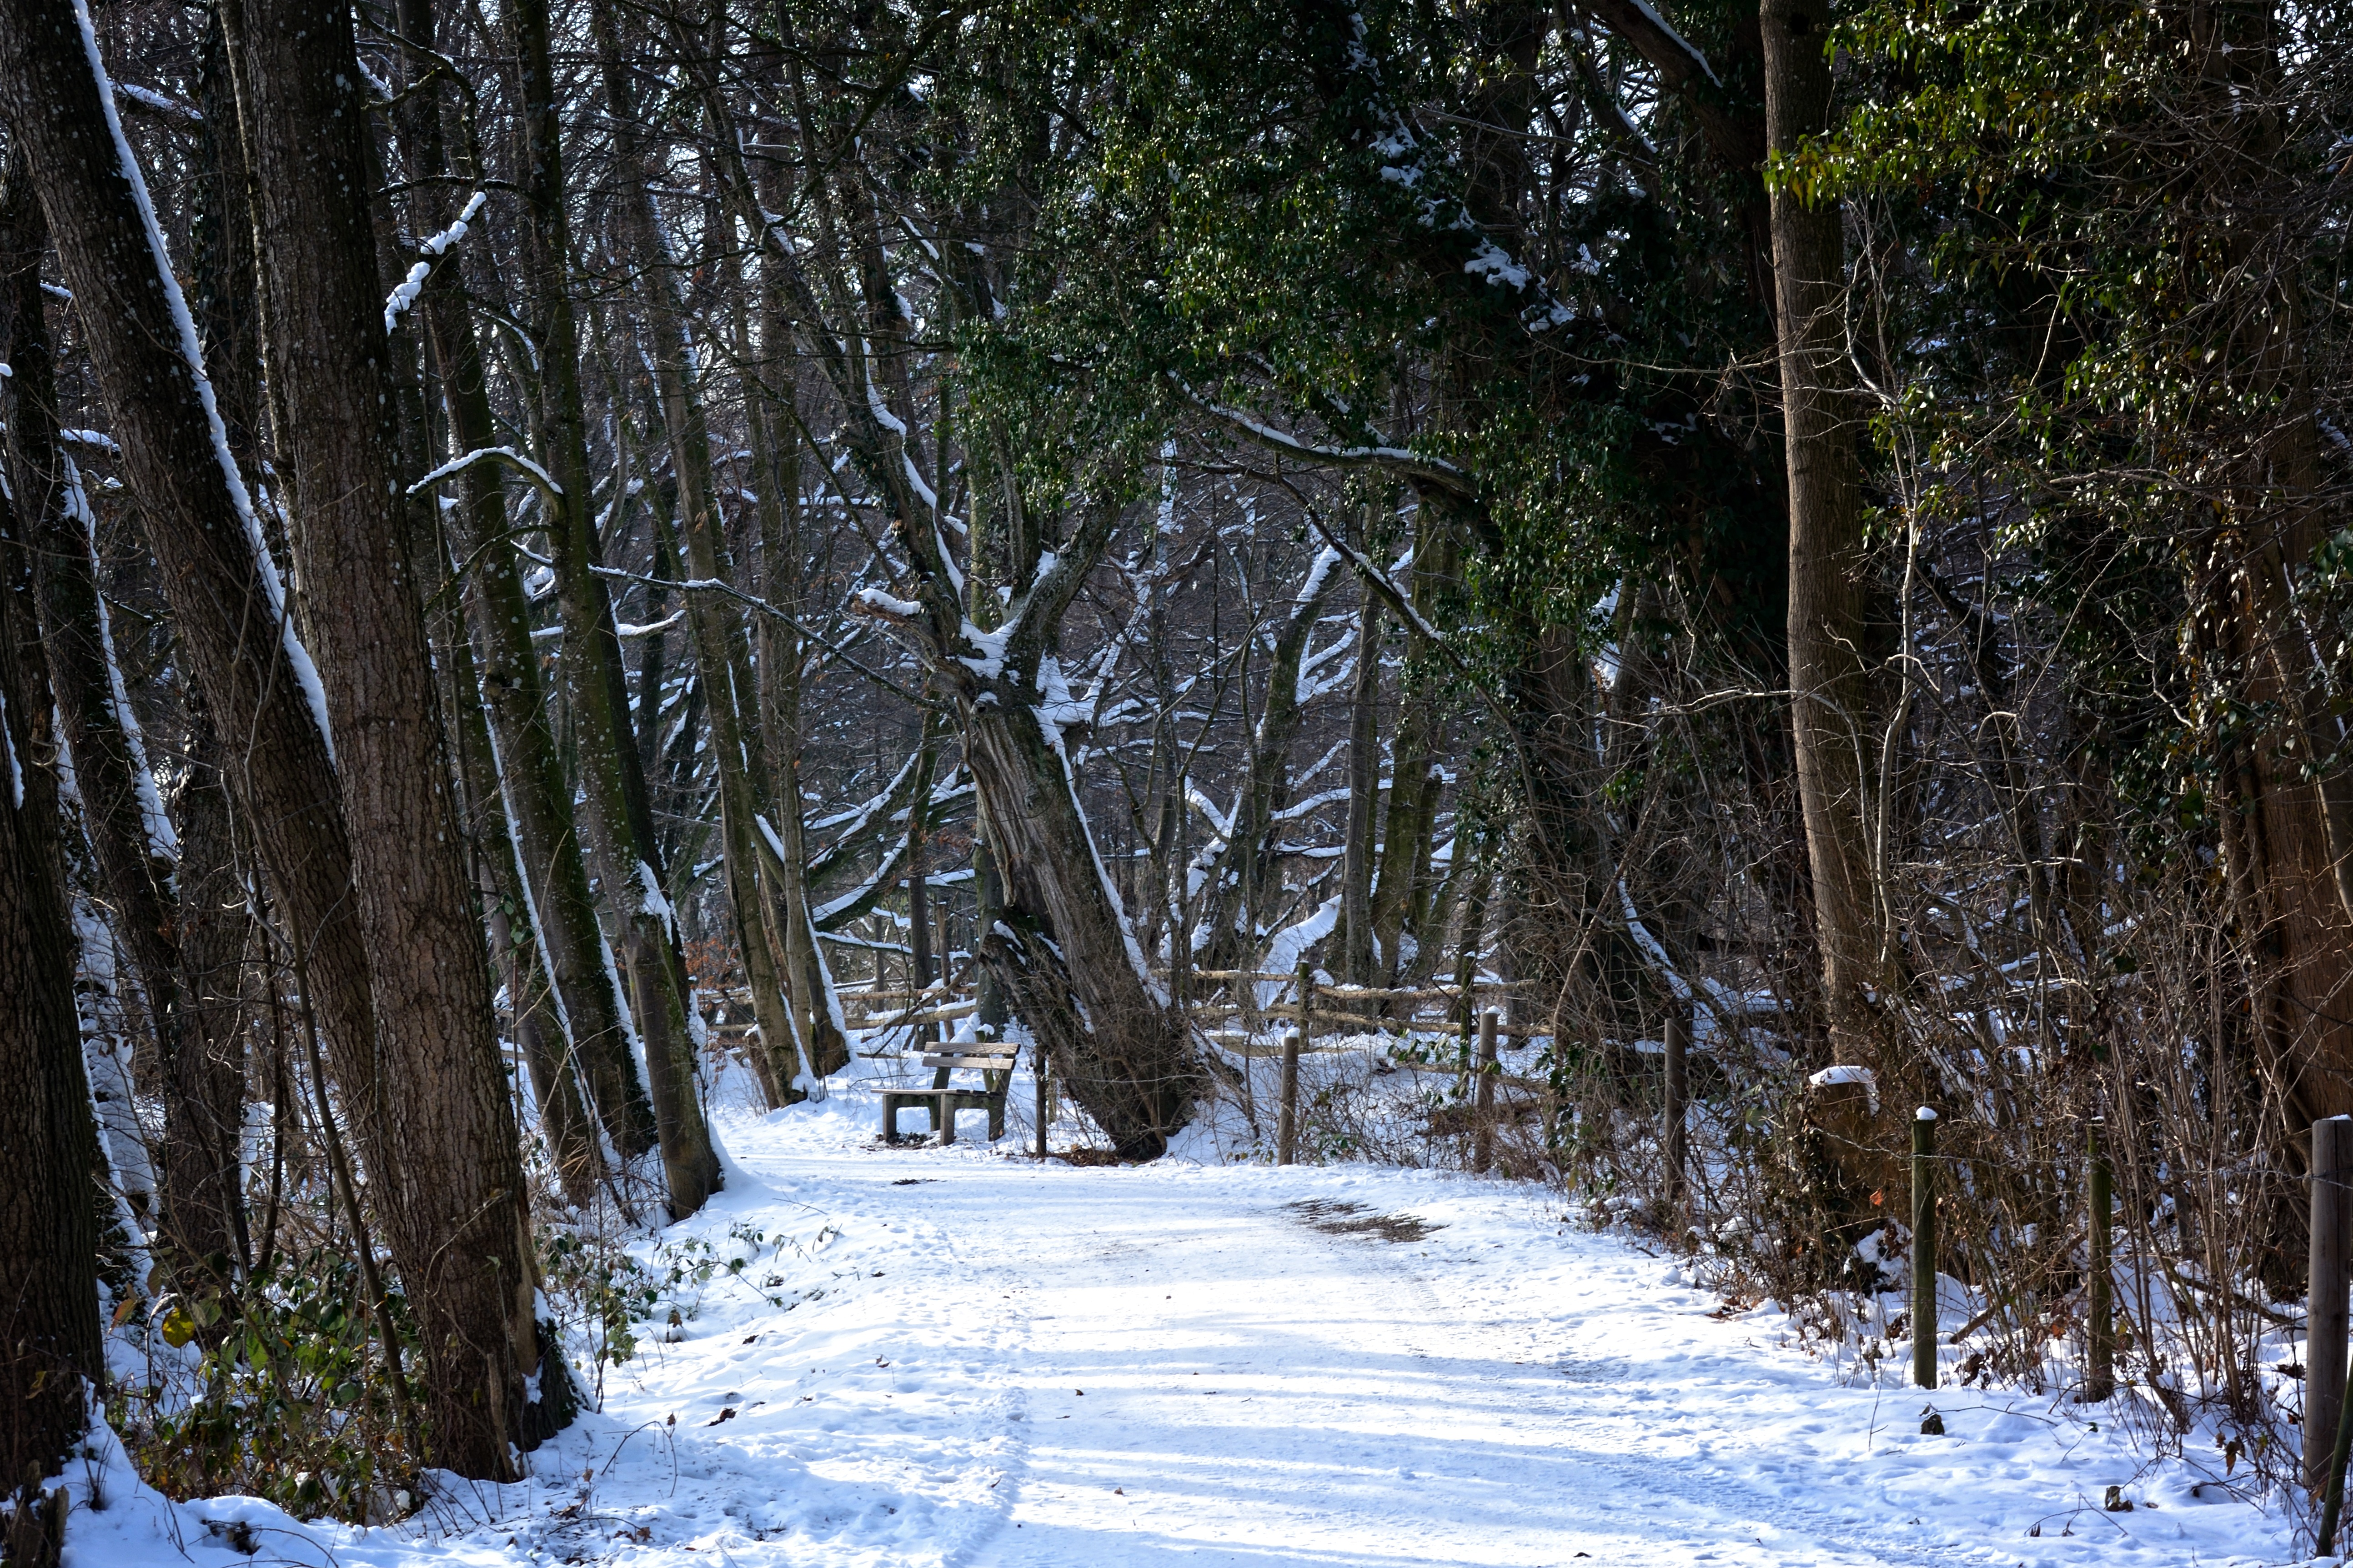
tree, nature, forest, wilderness, branch, snow, cold, winter, plant, trail, weather, snowy, season, trees, woodland, habitat, away, wintry, ecosystem, winter forest, natural environment, woody plant